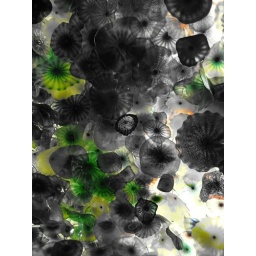
Dale Chihuly glass flowers in black and white with color accent.